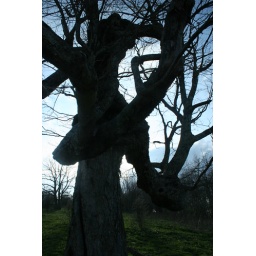
blue ridge parkway - near blowing rock nc - april 2009